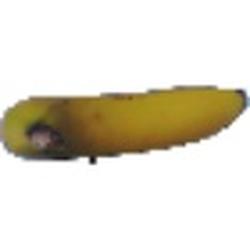
Label: Banana